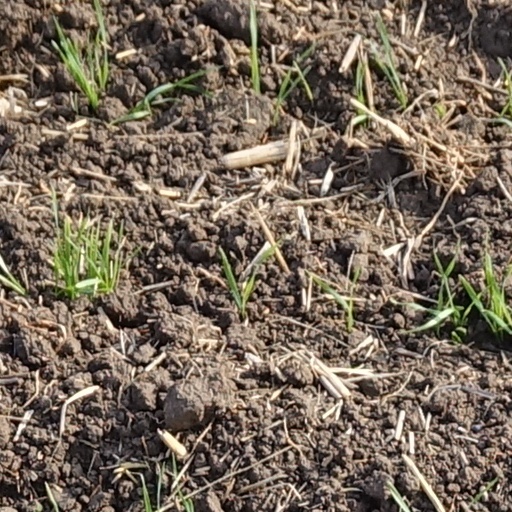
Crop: wheat